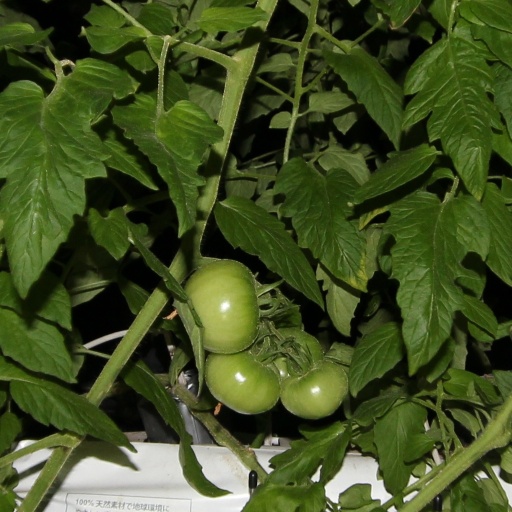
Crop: tomato